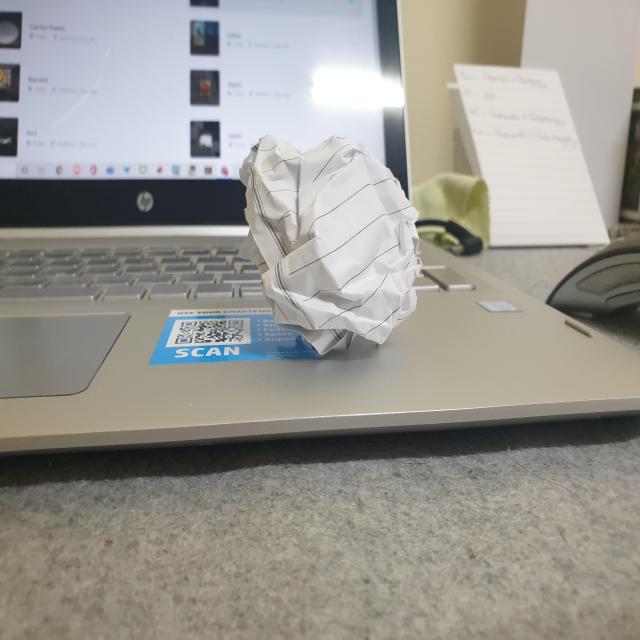
Label: tissues